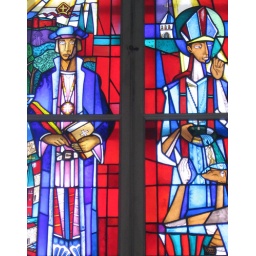
Stained glass in a church in Stockholm